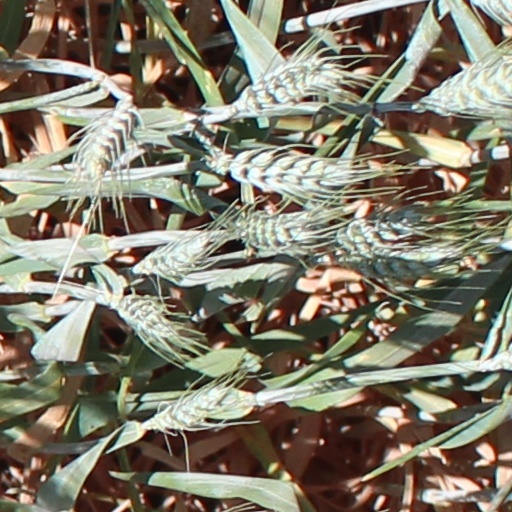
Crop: wheat